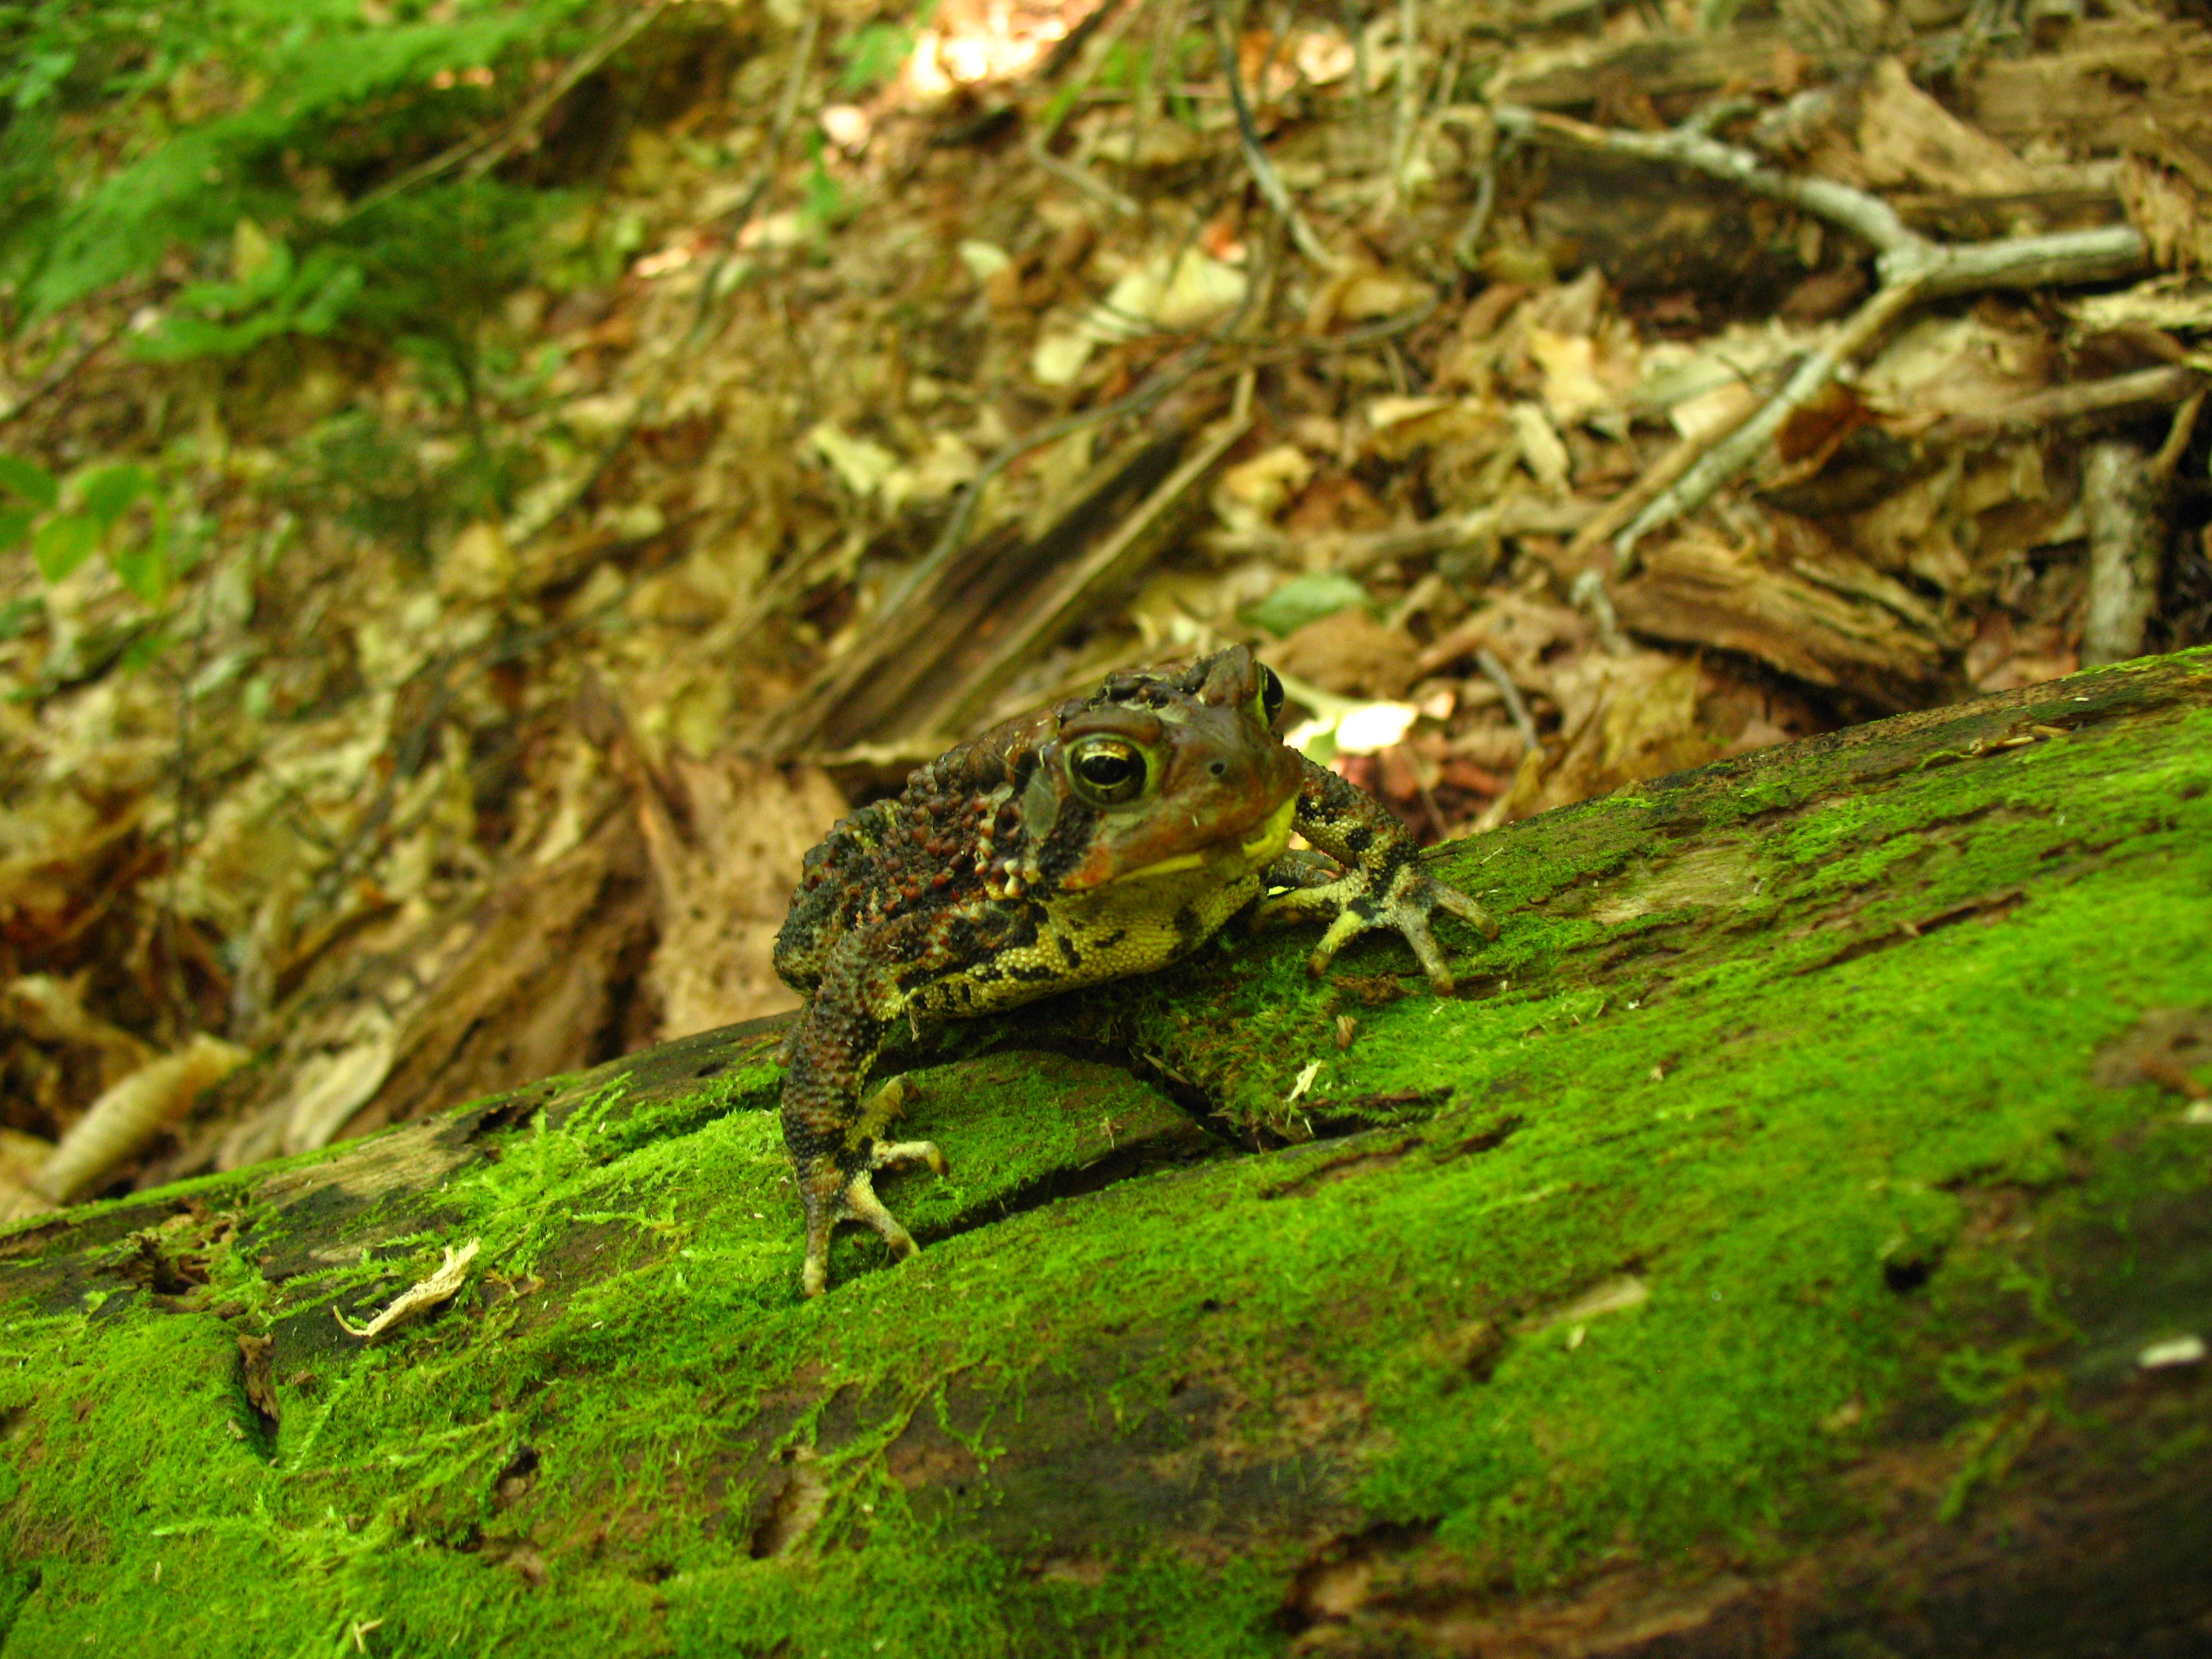
nature, leaf, wildlife, environment, green, jungle, frog, toad, amphibian, fauna, woods, slimy, habitat, ranidae